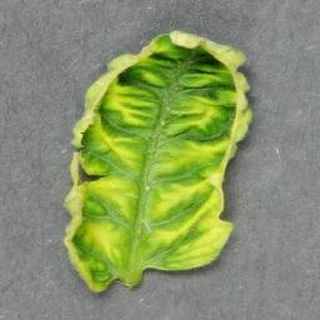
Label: tomato_yellow_leaf_curl_virus